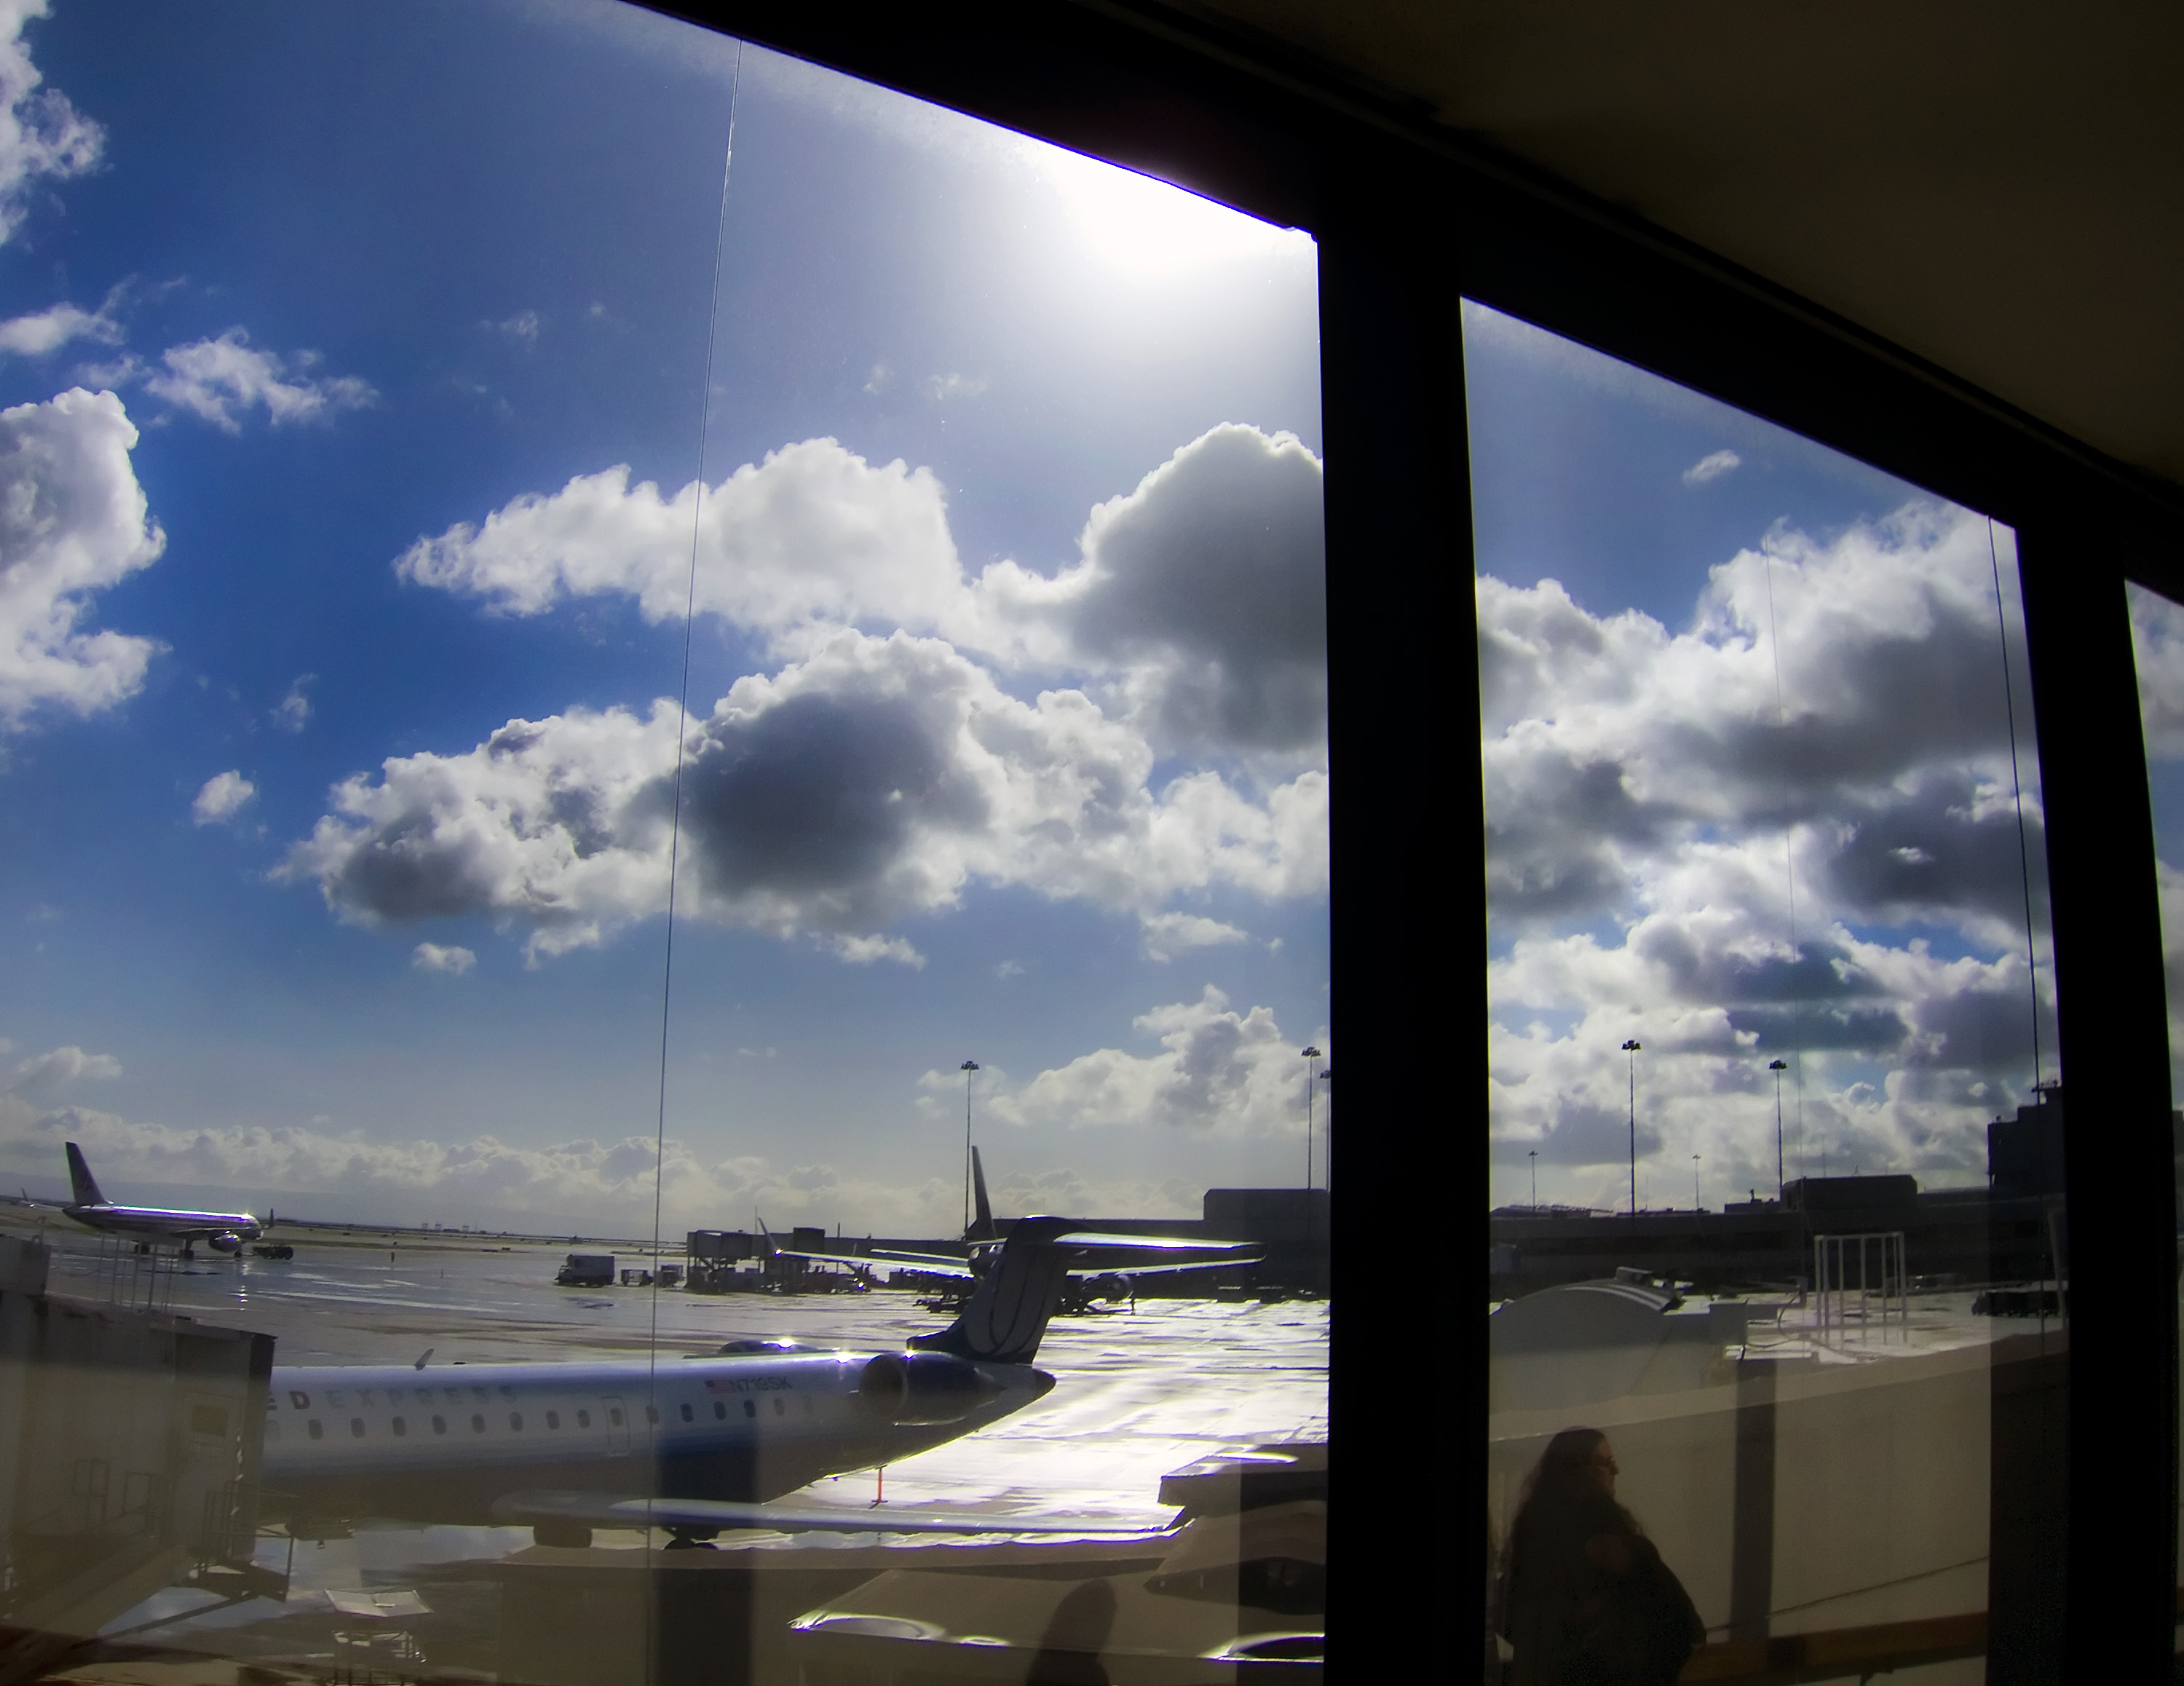
sea, cloud, sky, sunset, boat, sunlight, morning, window, flying, travel, dusk, evening, reflection, vehicle, blue, united, airlines, shape, sfo, unitedairlines